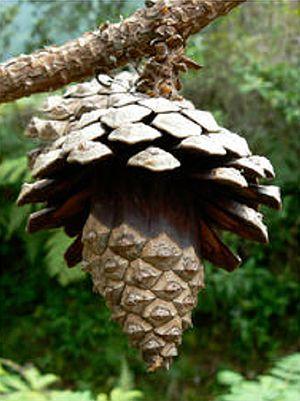
Pinus oocarpa est une espèce de conifères de la famille des Pinaceae.